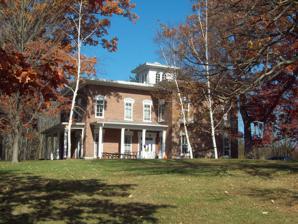
Building: Campbell-Rumsey House
Country: United States of America
Year built: 1855
Historic house in New York, United States United States historic place Campbell-Rumsey House U.S. National Register of Historic Places Campbell-Rumsey House, October 2009 Show map of New York Show map of the United States Location 225 E. Steuben St., Bath, New York Coordinates 42°19′58″N 77°18′27″W / 42.33278°N 77.30750°W / 42.33278; -77.30750 Area 6.4 acres (2.6 ha) Built 1855 Architectural style Italianate MPS Bath Village MRA NRHP reference No. 83001795 Added to NRHP September 30, 1983 Campbell-Rumsey House is a historic home located at Bath in Steuben County, New York .  It was built about 1855 and is a two-story, Italianate style brick residence.  It was home to two prominent Bath residents, Robert Campbell (1808–1870) and David Rumsey (1810–1883). It was listed on the National Register of Historic Places in 1983. References